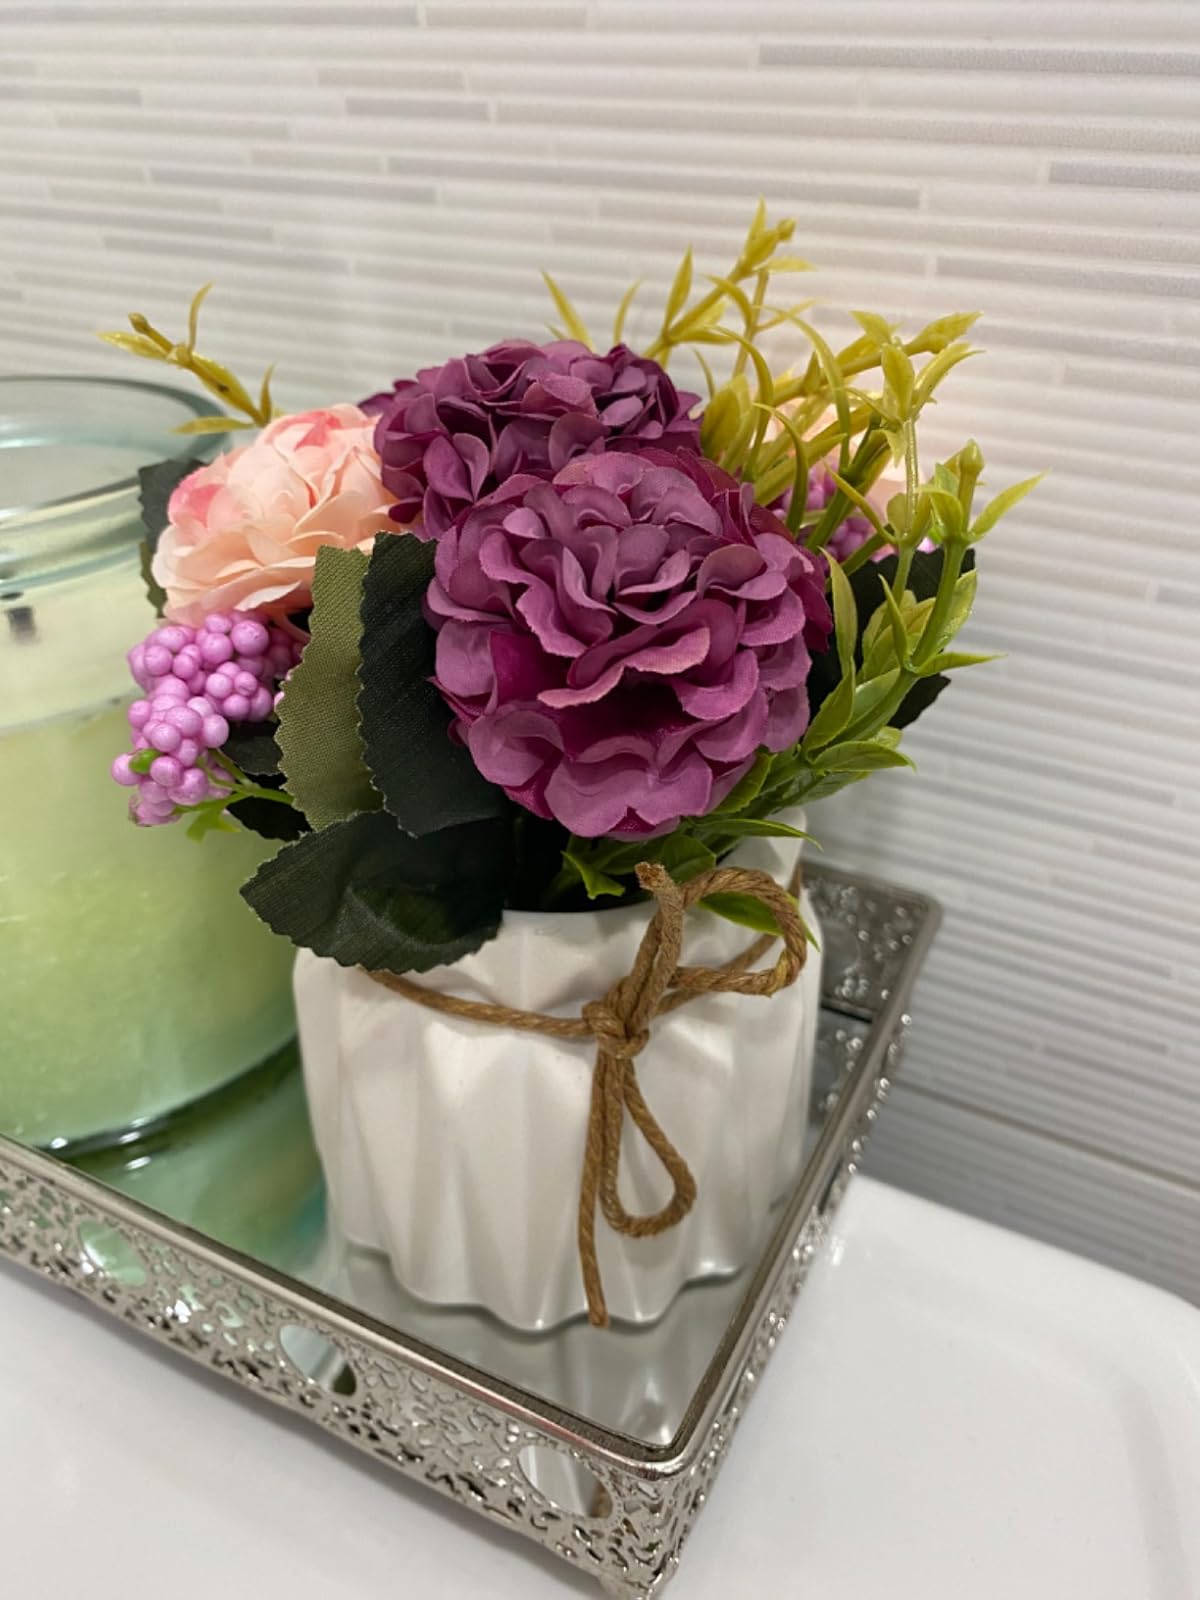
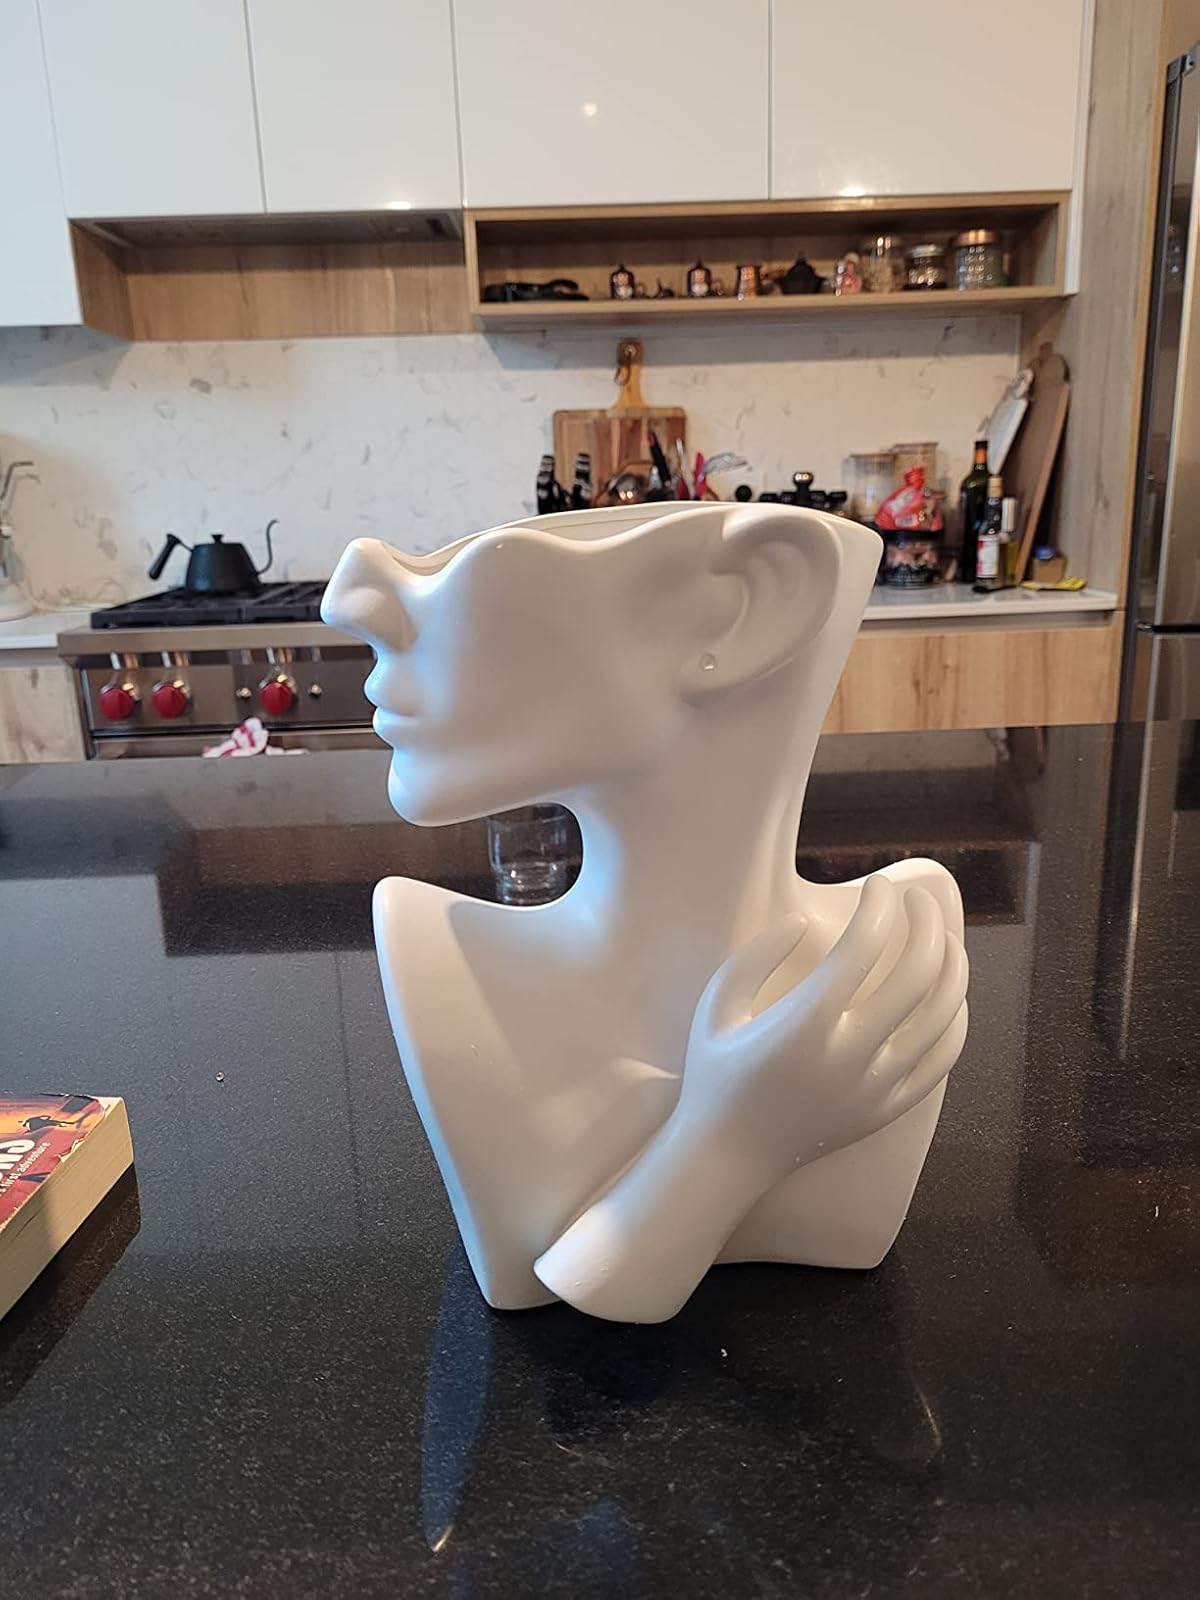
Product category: vase
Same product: no